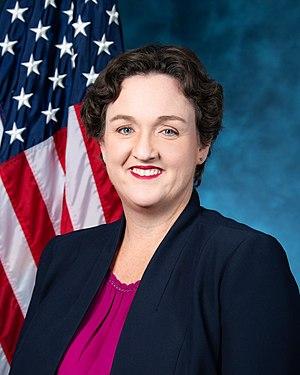
Depuis le recensement de 2010, la Californie dispose de 53 élus à la Chambre des représentants des États-Unis.
Katherine Porter dite Katie Porter, née le 3 janvier 1974 à Fort Dodge, est une universitaire et femme politique américaine. Membre du Parti démocrate, elle est élue de Californie à la Chambre des représentants des États-Unis depuis les élections de 2018.